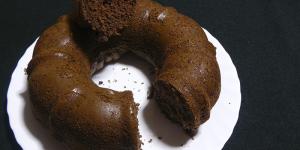
bizcocho de limon y chocolate